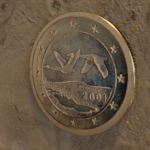
Coin value: 1euro
Country: fi
Edition: standard